Nathan C. Aldrich House and Resthaven Chapel

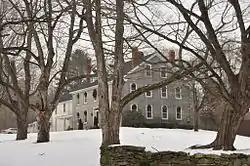

The Nathan C. Aldrich House and Resthaven Chapel are a historic house and chapel at 111 Providence Street in Mendon, Massachusetts. The house, built c. 1830, is an example of Greek Revival architecture in stone, while the chapel is a Late Gothic structure completed in 1900. The property was listed on the National Register of Historic Places in 2006.